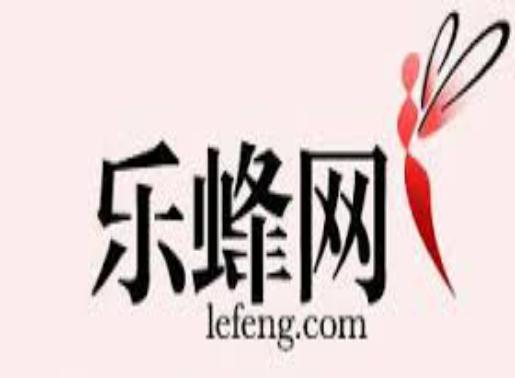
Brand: lefeng
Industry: Others